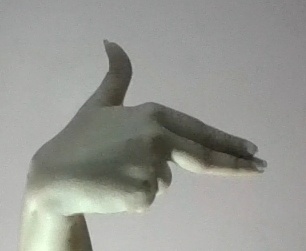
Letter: ghain